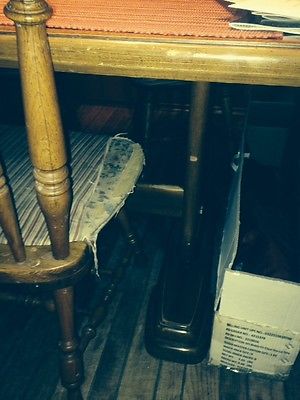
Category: table